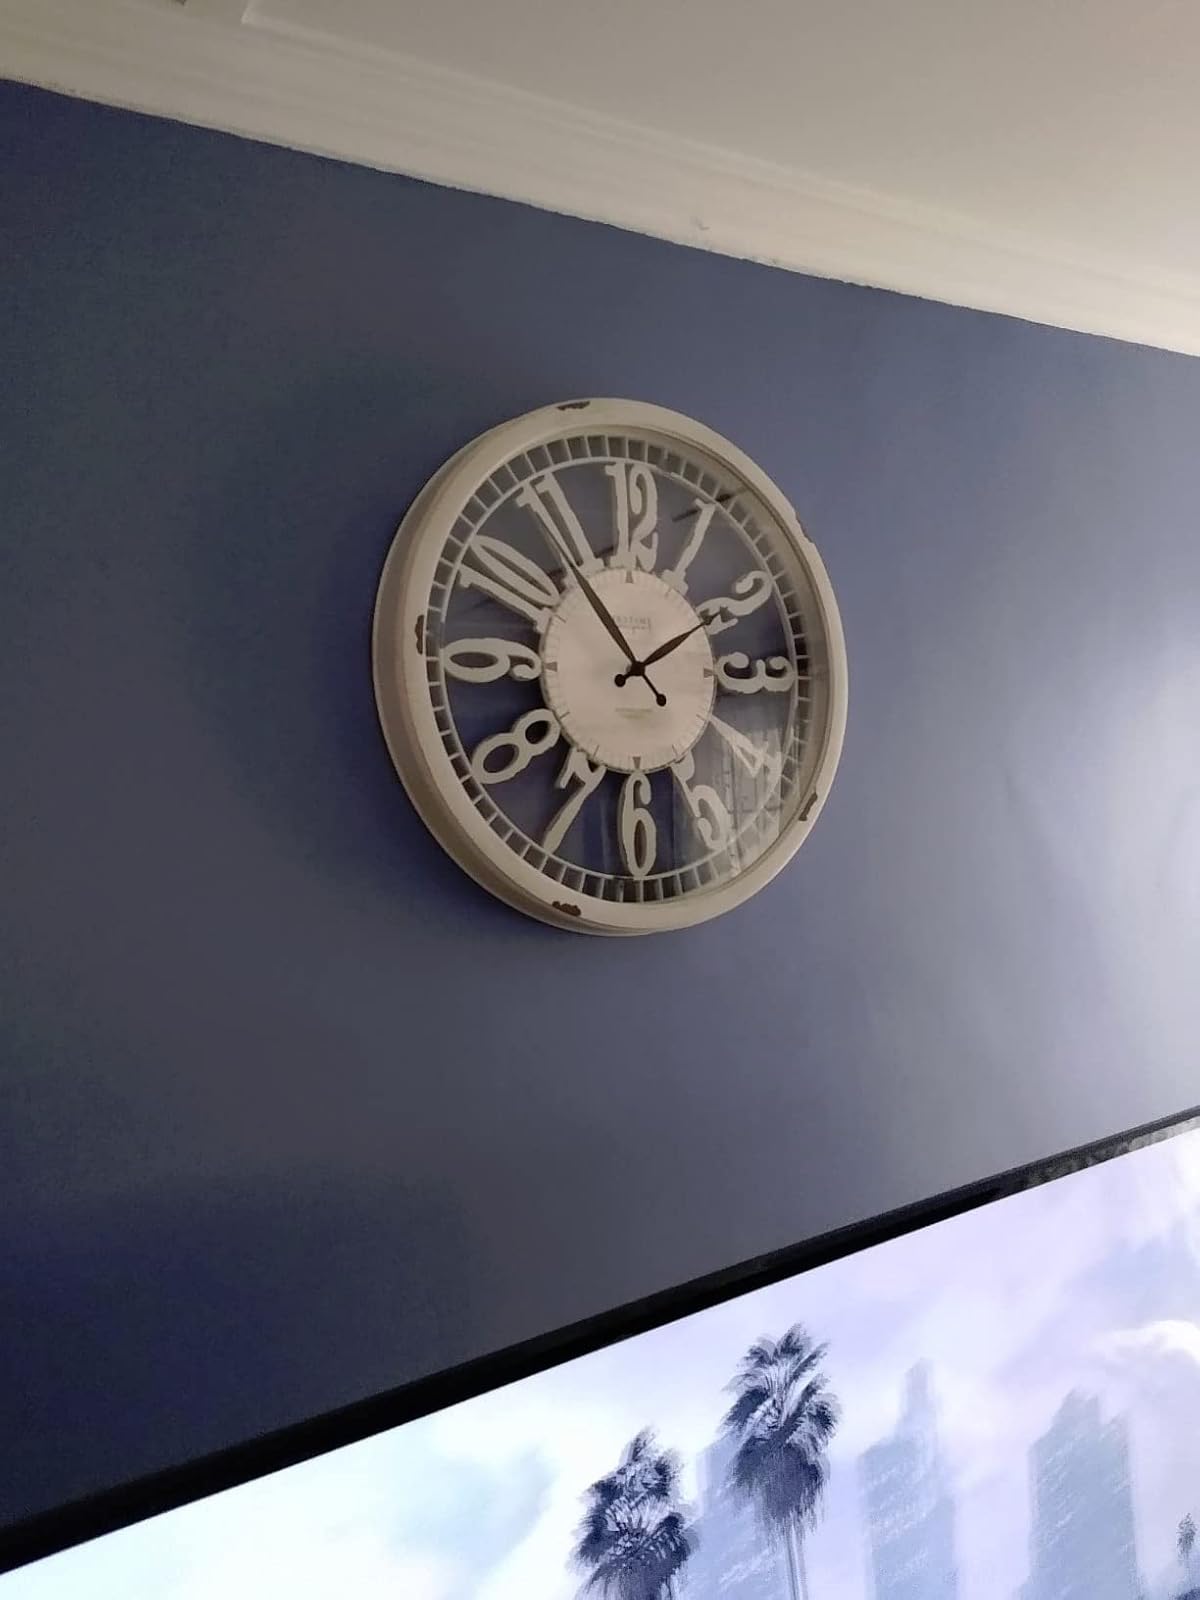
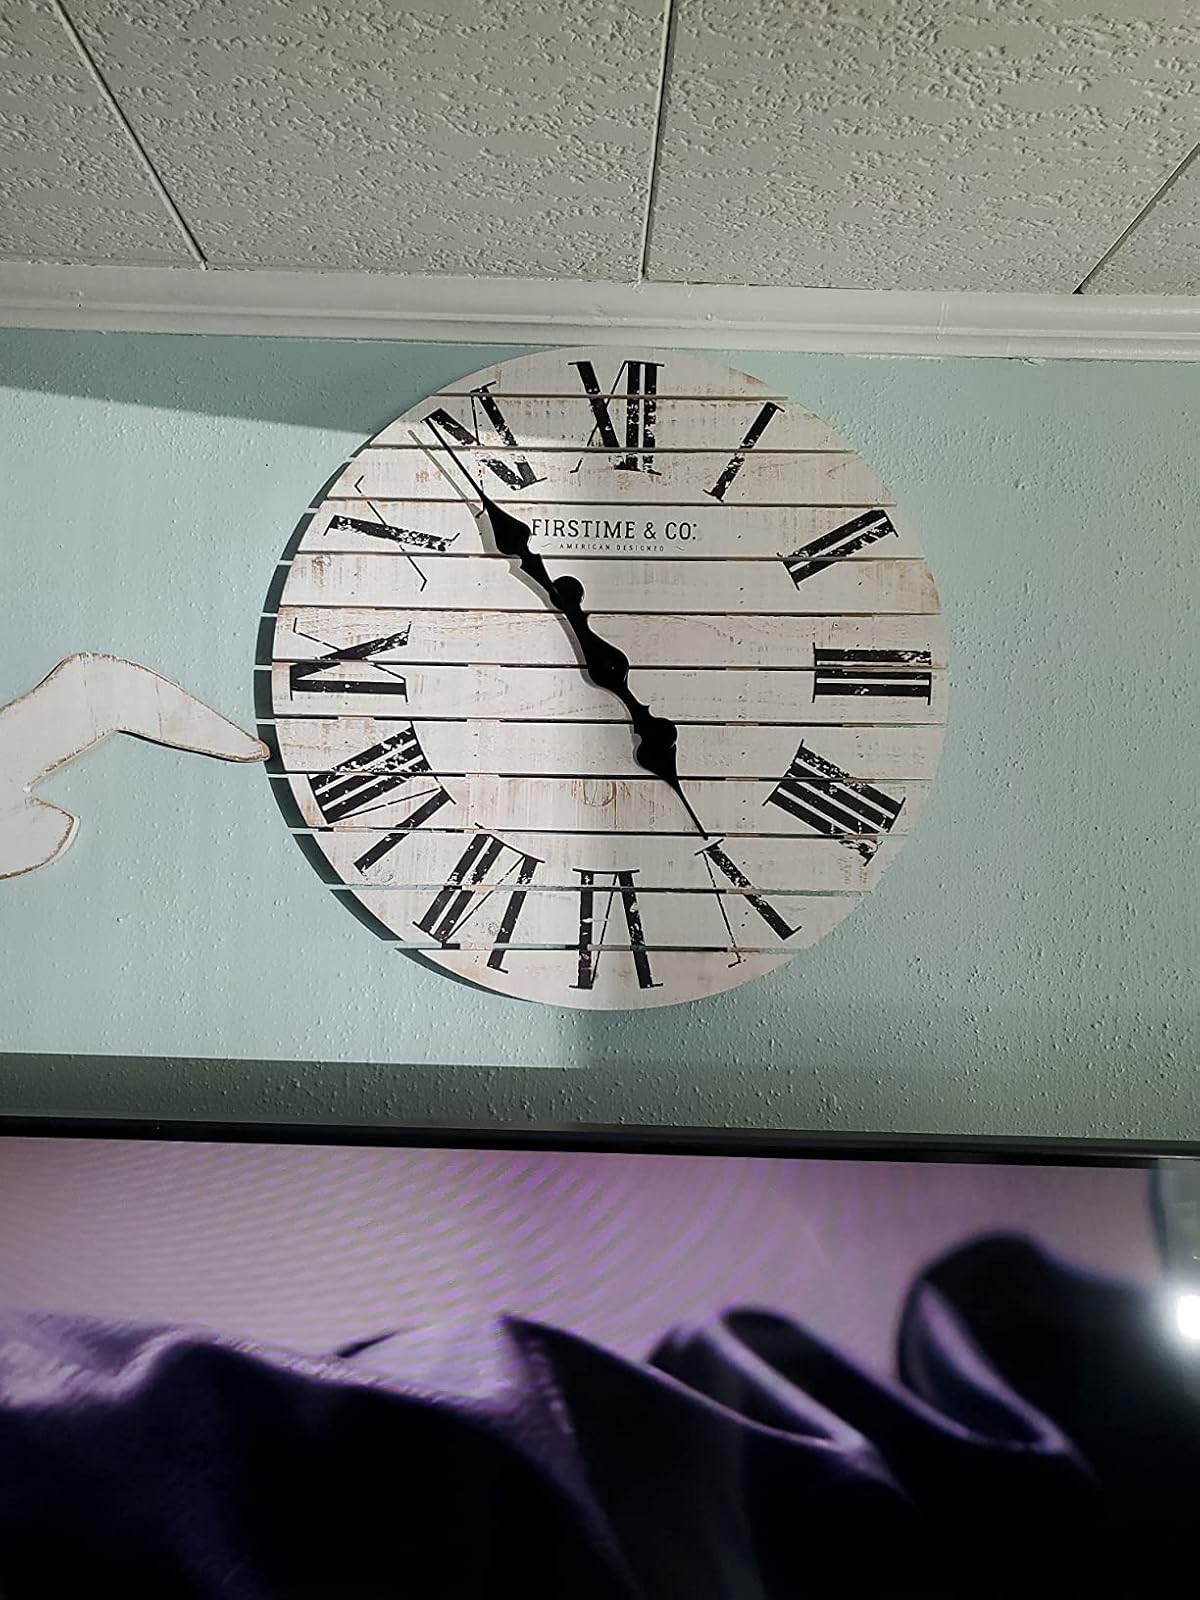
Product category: clock
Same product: no